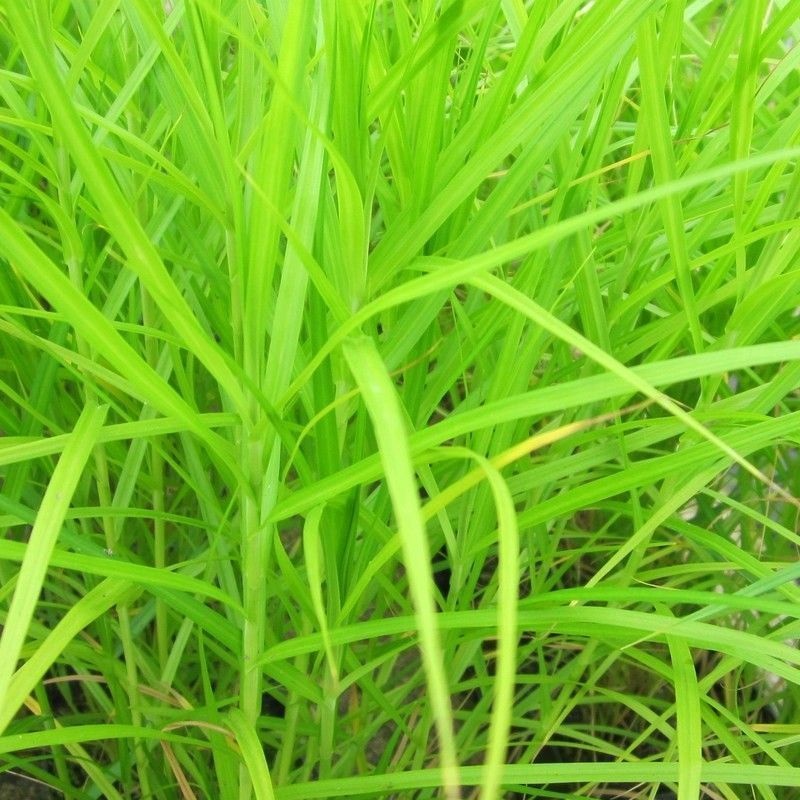
Anglo Aquatics Carex Muskingumensis 3 Litre
This Anglo Aquatics Carex Muskingumensis is a Marginal plant and is ideal for placing in shallow edges or on shallow planting shelves. Marginal plants are perfect for the borders of your pond where the water is most shallow, or perhaps on a planting shelf. They are able to tolerate waterlogged soil but should be planted no deeper than four inches below the water level. These hardy aquatic plants can be grown outside of the water also, as long as their soil is kept consistently moist. Benefits: An architectural plant with light green feathered finely tapering leaves. Specifications: Sun/Shade: Full sun to part shade Flowering Months: May to Jul Native: No Growth Rate: Slow Best Growing Season: Spring, Summer Minimum Height: 40cm Maximum Height: 75cm Maximum Depth: 20cm Helpful Tips: Little maintenance is required. Trim just above the water surface after foliage has died back in Autumn to tidy. Repotting or Replanting: 9cm marginal plants require potting into a larger mesh basket. Place in a pond no deeper than 1/3 maximum recommended planting depth to allow the plants to establish. 1 litre marginal plants do not require repotting, place in pond no deeper than 1/2 maximum recommended planting depth to allow the plants to establish. 3 litre and 5 litre plants do not require repotting, as they are larger more established plants they can be placed up to the maximum recommended depth. There is no need to remove the mesh basket. Established in 1965, Anglo Aquatic Plant is a family owned business who provide high quality plants and exceptional service. Their main nursery is based in Enfield, just north of London. Their experienced team take care of a wide variety of both native and continental plants. This product benefits from a specialised plant shipment service and is delivered directly from the supplier. All products are packaged with extreme care and transported in specially designed plant containers. Delivery takes 2-7 working days and will arrive quicker during the Spring and Summer seasons. Delivery is only available to England and Wales mainland for this product. Please note: Plants and Molluscs are classed as perishable goods and are excluded from our returns policy. This does not affect your statutory rights. See our Cancellation & Returns page for further details. In the unlikely event that you receive your goods damaged or you have been sent the incorrect item, please report your issues to our customer service team within 24 hours. Perishable goods cannot be returned unless we have sent the wrong item, or they are damaged.
Brand: Anglo Aquatics
Category: Home & Garden > Plants > Aquatic Plants